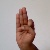
The image shows a hand gesture representing the letter 'F' in Indian Sign Language.